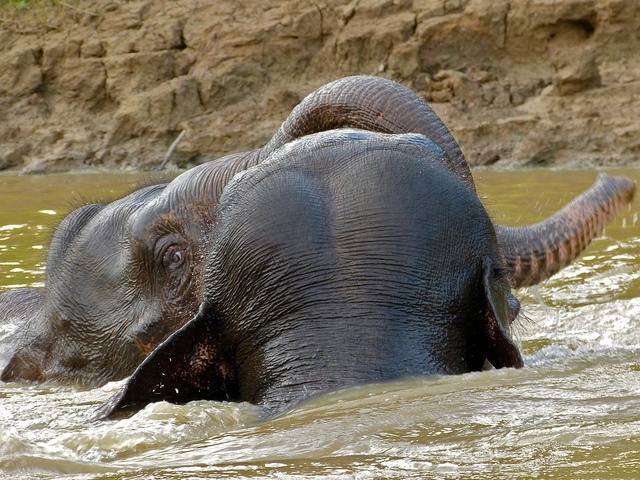
an elephant resting in the water next to the shore area
a large elephant in the water next to a wall
Elephants playing in the water near rocky ground.
Elephants enjoying soaking in large water area near steep bank.
An elephant playing in a body of brown water.